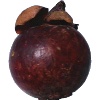
Label: mangostan